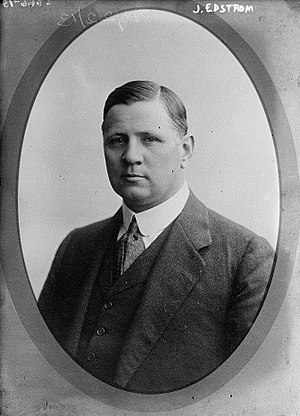
Sigfrid Edström
Johannes Sigfrid Edström var en svensk forretningsmand, ingeniør og sportsfunktionær. Han var den fjerde præsident i Den Internationale Olympiske Komité.